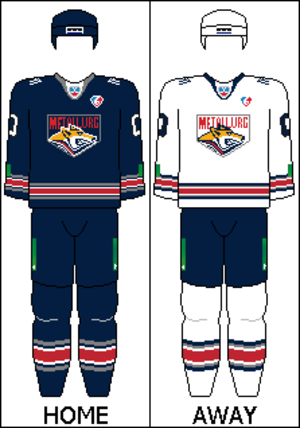
HK Metallurg Magnitogorsk
Hokkejnyj Klub Metallurg, russisk: Хоккейный Клуб «Металлург», er en professionel russisk ishockeyklub, der spiller i den Kontinentale Hockey-Liga. Klubben blev stiftet i 1950 og har hjemmebane i Arena Metallurg i Magnitogorsk.